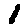
Label: 1